Safiullah Khan Tanoli

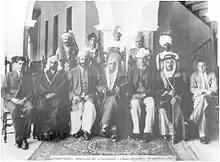
Right from Fourth Abdulaziz of Saudi Arabia when he was the Governor of Mecca right from third Qatar Rulers Left from Third Syed Abdul Jabbar Shah Prime Minister of Amb State Left from Second Salim Al-Mubarak Al-Sabah Left from first Safiullah Khan Tanoli and Governor of Madina at Sethana Palace Darband in 1923.

He was the son of Hussain Khan Tanoli and grandson of Maddad Khan Tanoli. He spent his youth in France, Germany and London. He served his military career in the British Raj. Muhammad Khan Zaman Khan summoned him to return and help in the Battle of Chamla.